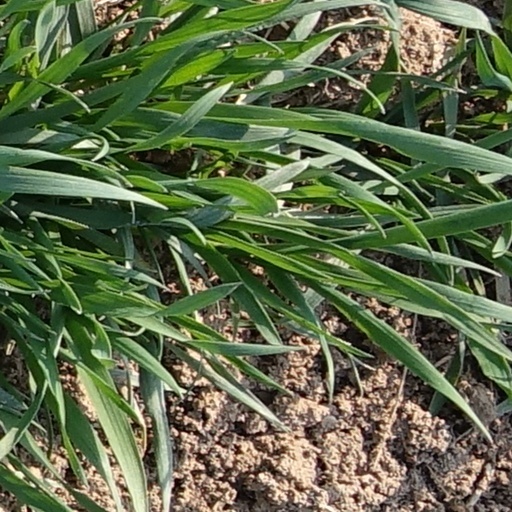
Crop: wheat